John Murrell (bandit)

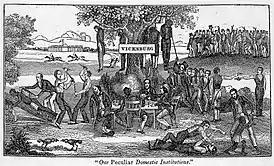
The hanging of five gamblers in Vicksburg, Mississippi in 1835 was in response to the rising regulator activity against criminals in the region following the arrest of Murrell known as the "Murrell Excitement"

In 1835, Virgil Stewart wrote that a slave rebellion was being organized by highwaymen and Northern abolitionists. On Christmas Day, 1835, Murrell and his "Mystic Clan" planned to incite an uprising in every slaveholding state by invoking the Haitian Revolution, the most successful slave rebellion in history. Murrell believed that a slave rebellion would enable him to take over the South, and make New Orleans the center of operations of his criminal empire.